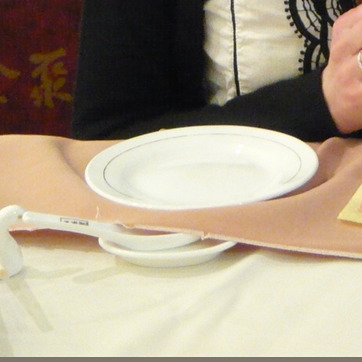
Material: ceramic